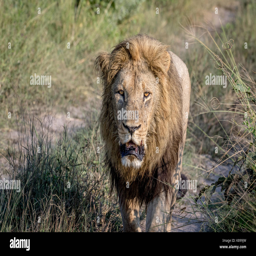
animal walking towards the camera